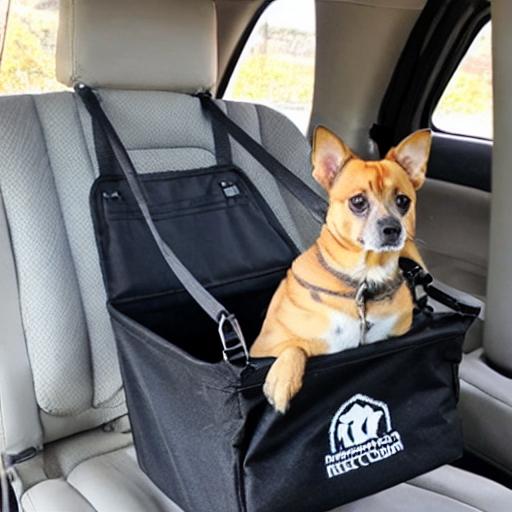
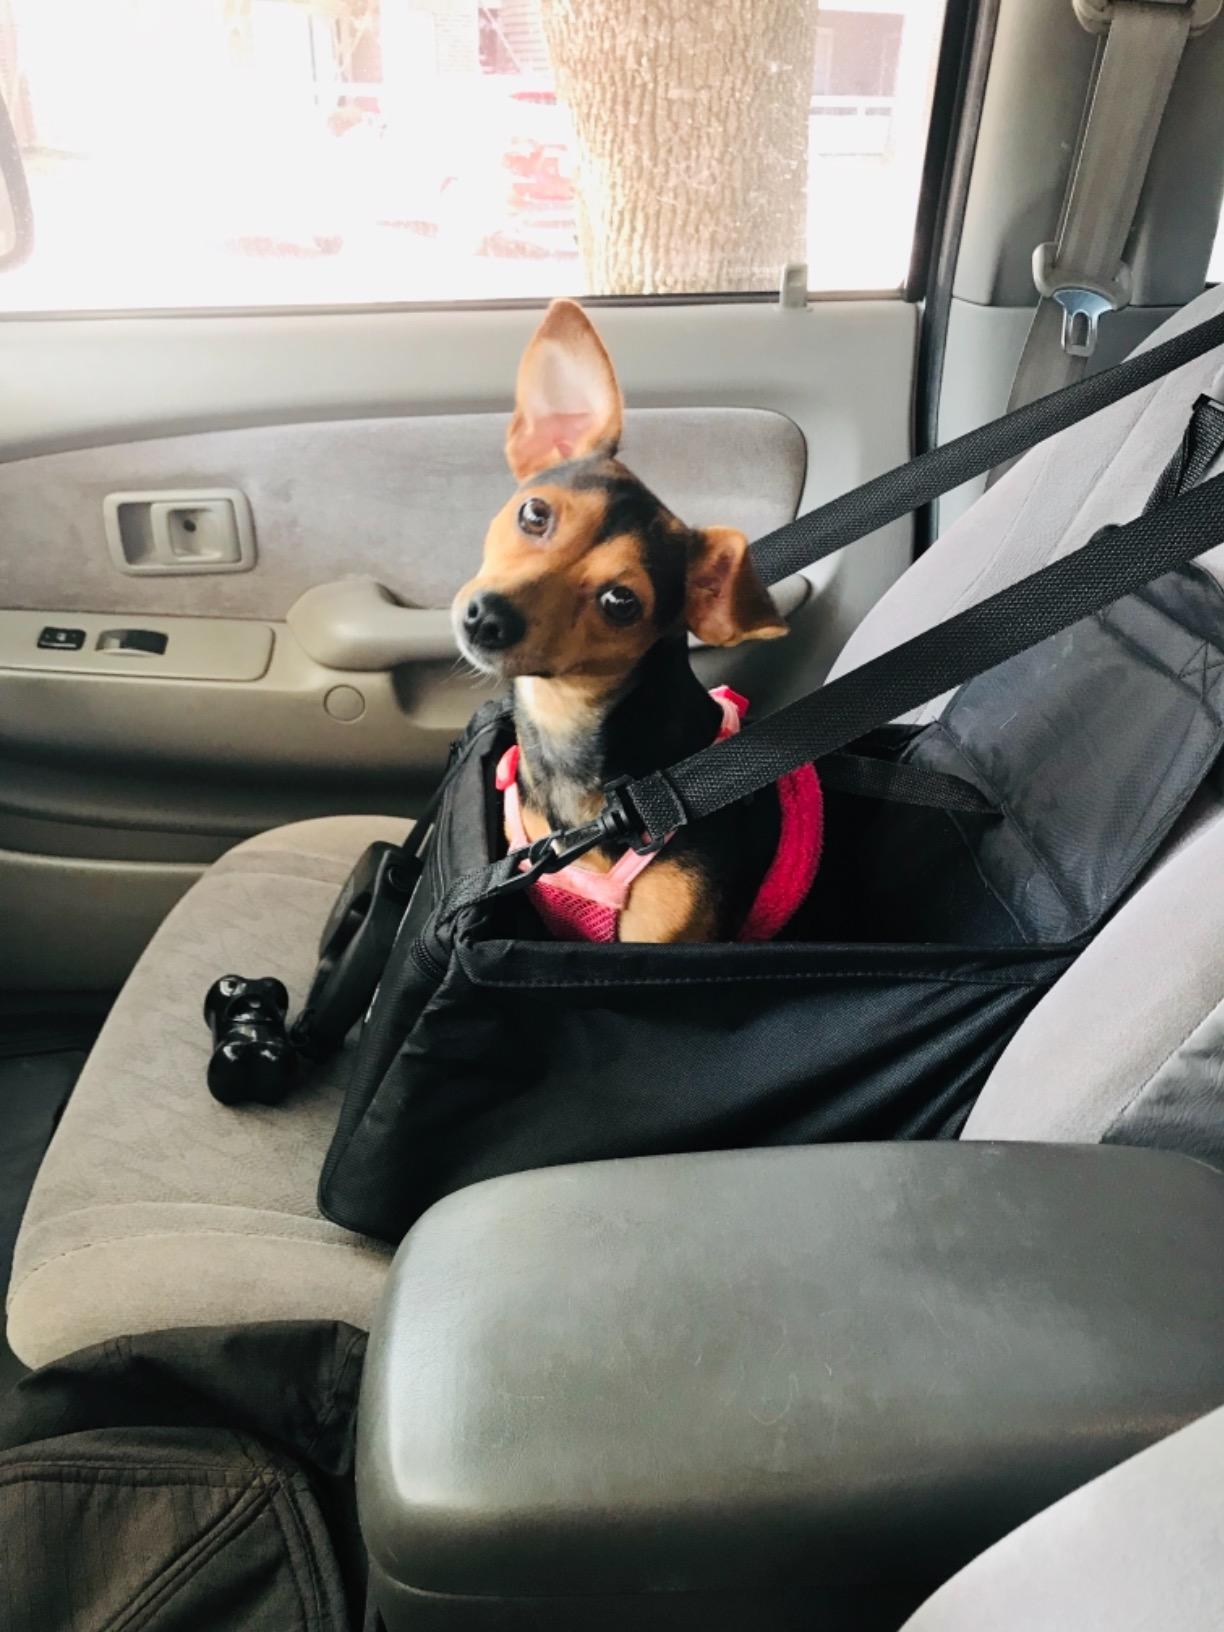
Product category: items_kennel
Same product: no